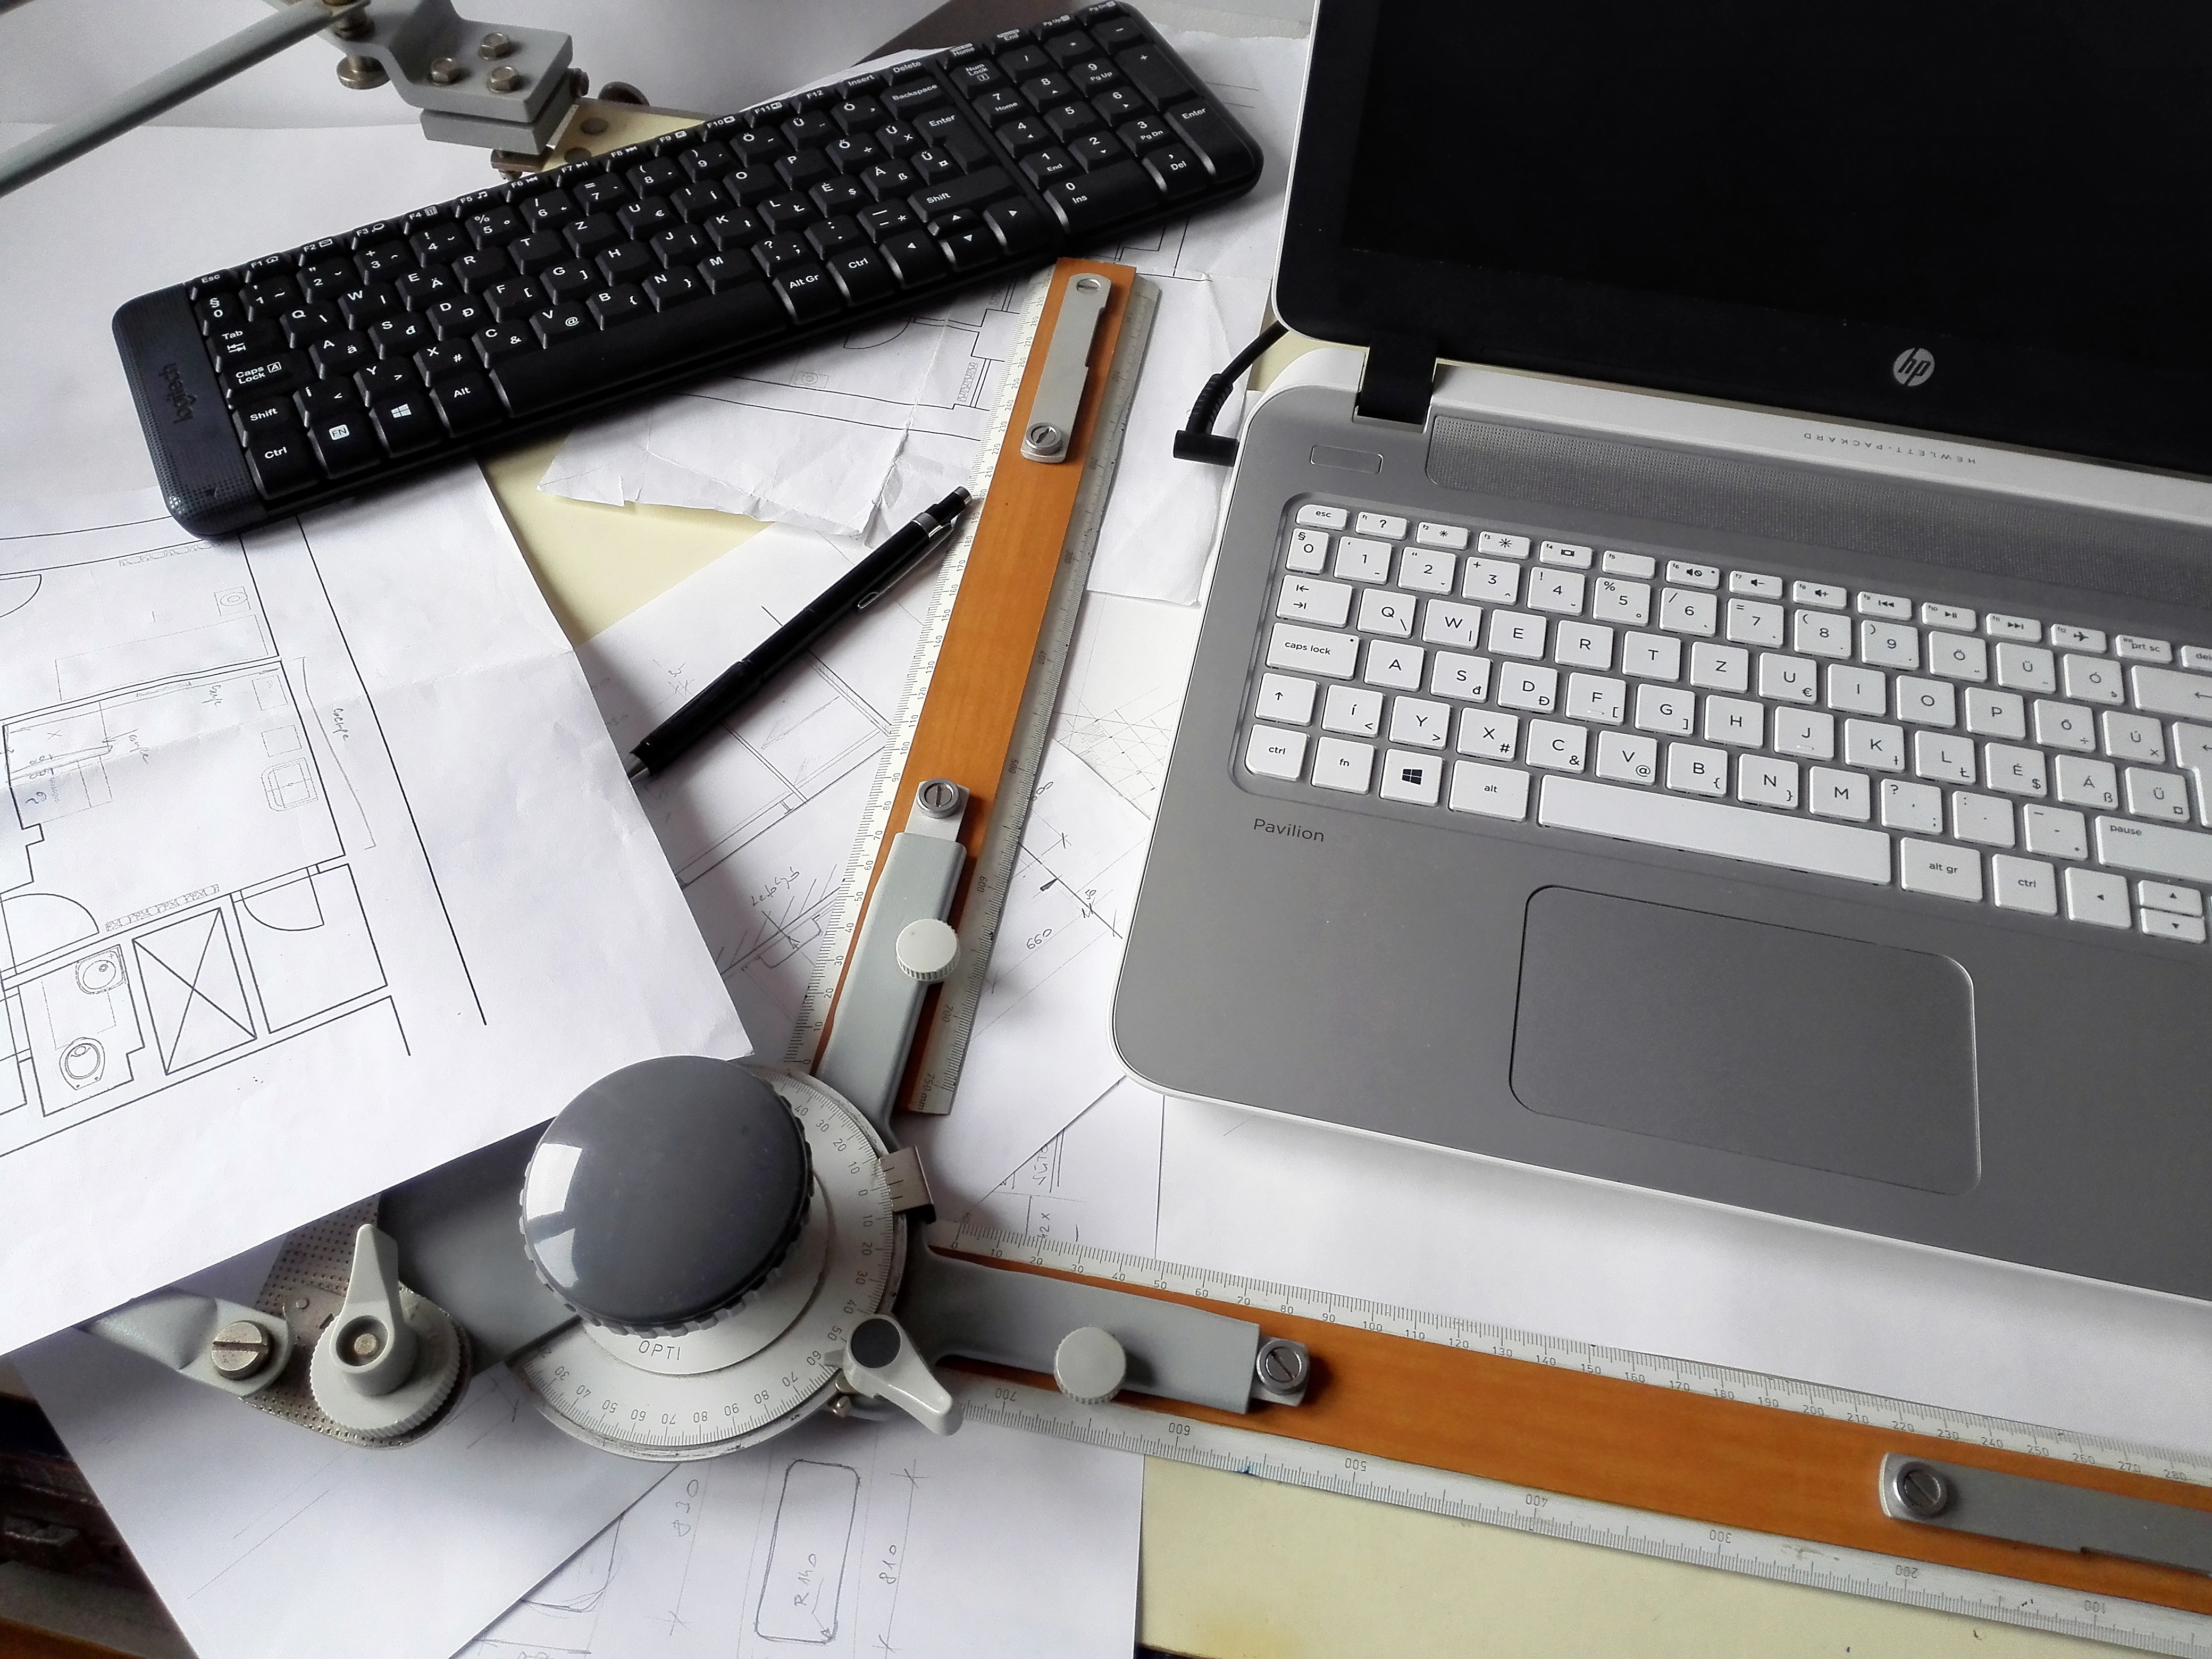
laptop, work, technology, brand, drawing, editing, computer hardware, personal computer hardware, plotter